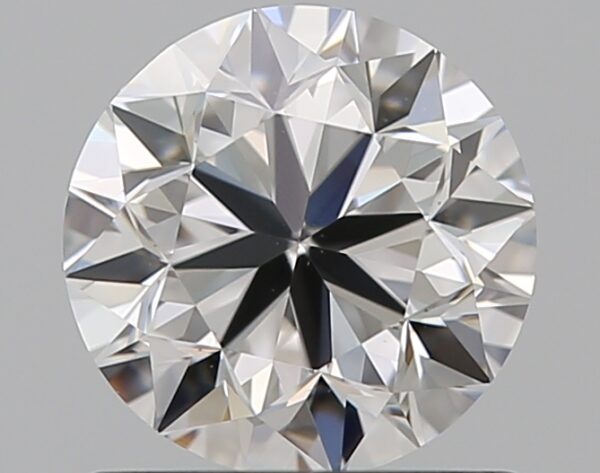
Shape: round
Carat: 0.9
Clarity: VS2
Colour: E
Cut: VG
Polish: EX
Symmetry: EX
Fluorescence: N
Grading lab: GIA
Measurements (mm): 5.99 x 6.03 x 3.88